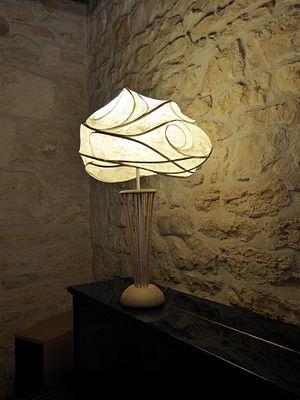
Lampe réalisée en papier japonais Washi (fibres naturelles de gampi)
Le ganpi, parfois orthographié gampi, littéralement « peau d'oie sauvage », ou encore ganpishi est une fibre à papier utilisée au Japon. Elle est extraite de plusieurs plantes du genre Wikstroemia, notamment Wikstroemia sikokiana.